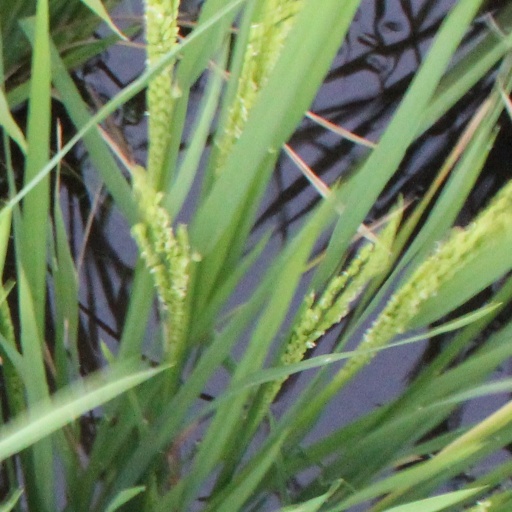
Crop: rice